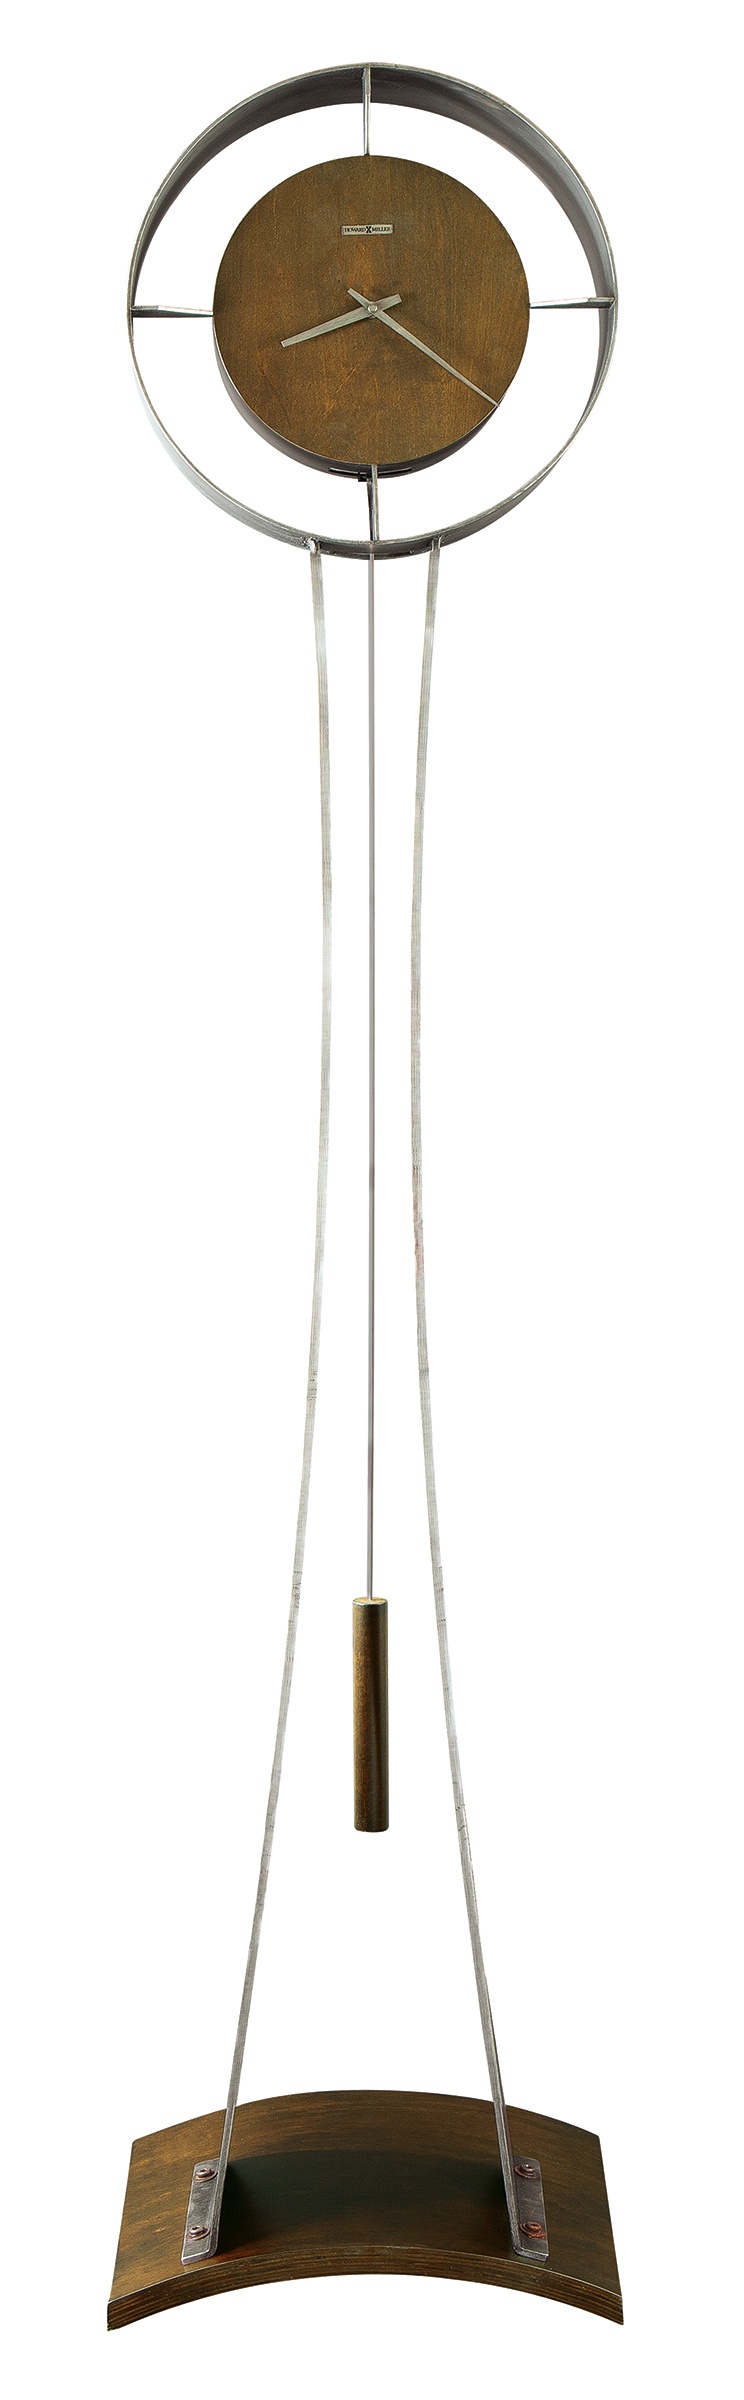
Jenkins
The Kira Floor Clock has an aged silver finish on select hardwoods and veneers. Features a natural walnut finished dial with vertical grain panel and aged silver-finished hour markers and hands. Pendulum bob finished in natural walnut with an aged silver-finished stick. Quartz, battery-operated movement. Howard C. Miller founded the company back in 1926 and is based out of Zeeland, Michigan. Howard Miller understood the need to create quality and value in each product. From gaining the title “World’s Largest Grandfather Clock Manufacturer” in the 1960s, to creating collectors’ cabinets in 1989, all the products have the same attention to detail and handcrafted ideals. Hundreds of items are available from portable alarm clocks to desk sets to wall and mantel clocks to collectors’ cabinets to limited edition grandfather clocks. Howard Miller offers a warranty which is our commitment that our products have been manufactured using the finest materials and have been thoroughly inspected. Our warranty is available exclusively through authorized retailers only. Please inquire with any 3rd party seller prior to purchase to confirm warranty eligibility. Purchases made from unauthorized retailers will not be eligible for warranty services through Howard Miller or its authorized service center network.
Brand: Howard Miller
Category: Home & Garden > Decor > Clocks > Floor & Grandfather Clocks > Floor Clocks